Migori County

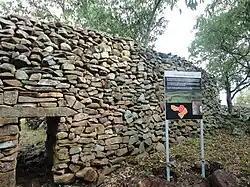

Migori County has several urban centers and municipalities which are clustered into two groups. The first are towns councils and municipalities and include Migori town in Suna East/and Suna West which has about 100,000 people. Migori town acts as the capital of the county and hosts several important economic and political institutions. The second municipality is Kehancha town in Kuria West which has a population of approximately 50,000 people.